List of songs recorded by Luísa Sonza

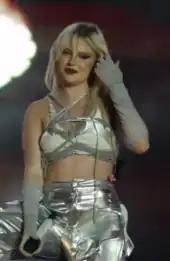
Luísa Sonza performing in 2023.

Brazilian singer-songwriter Luísa Sonza has recorded songs for three studio albums, two extended plays (EPs), and other album or singles appearances.